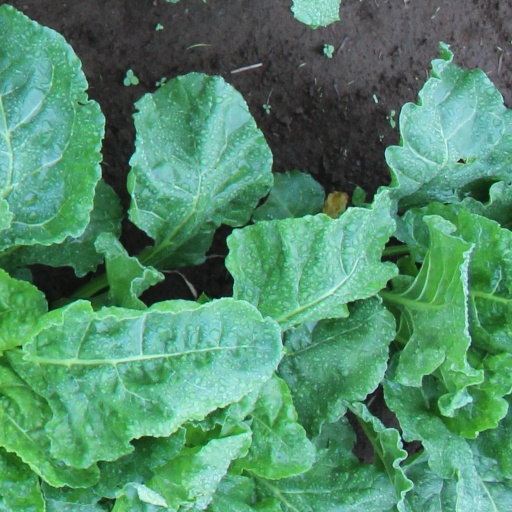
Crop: sugar beet